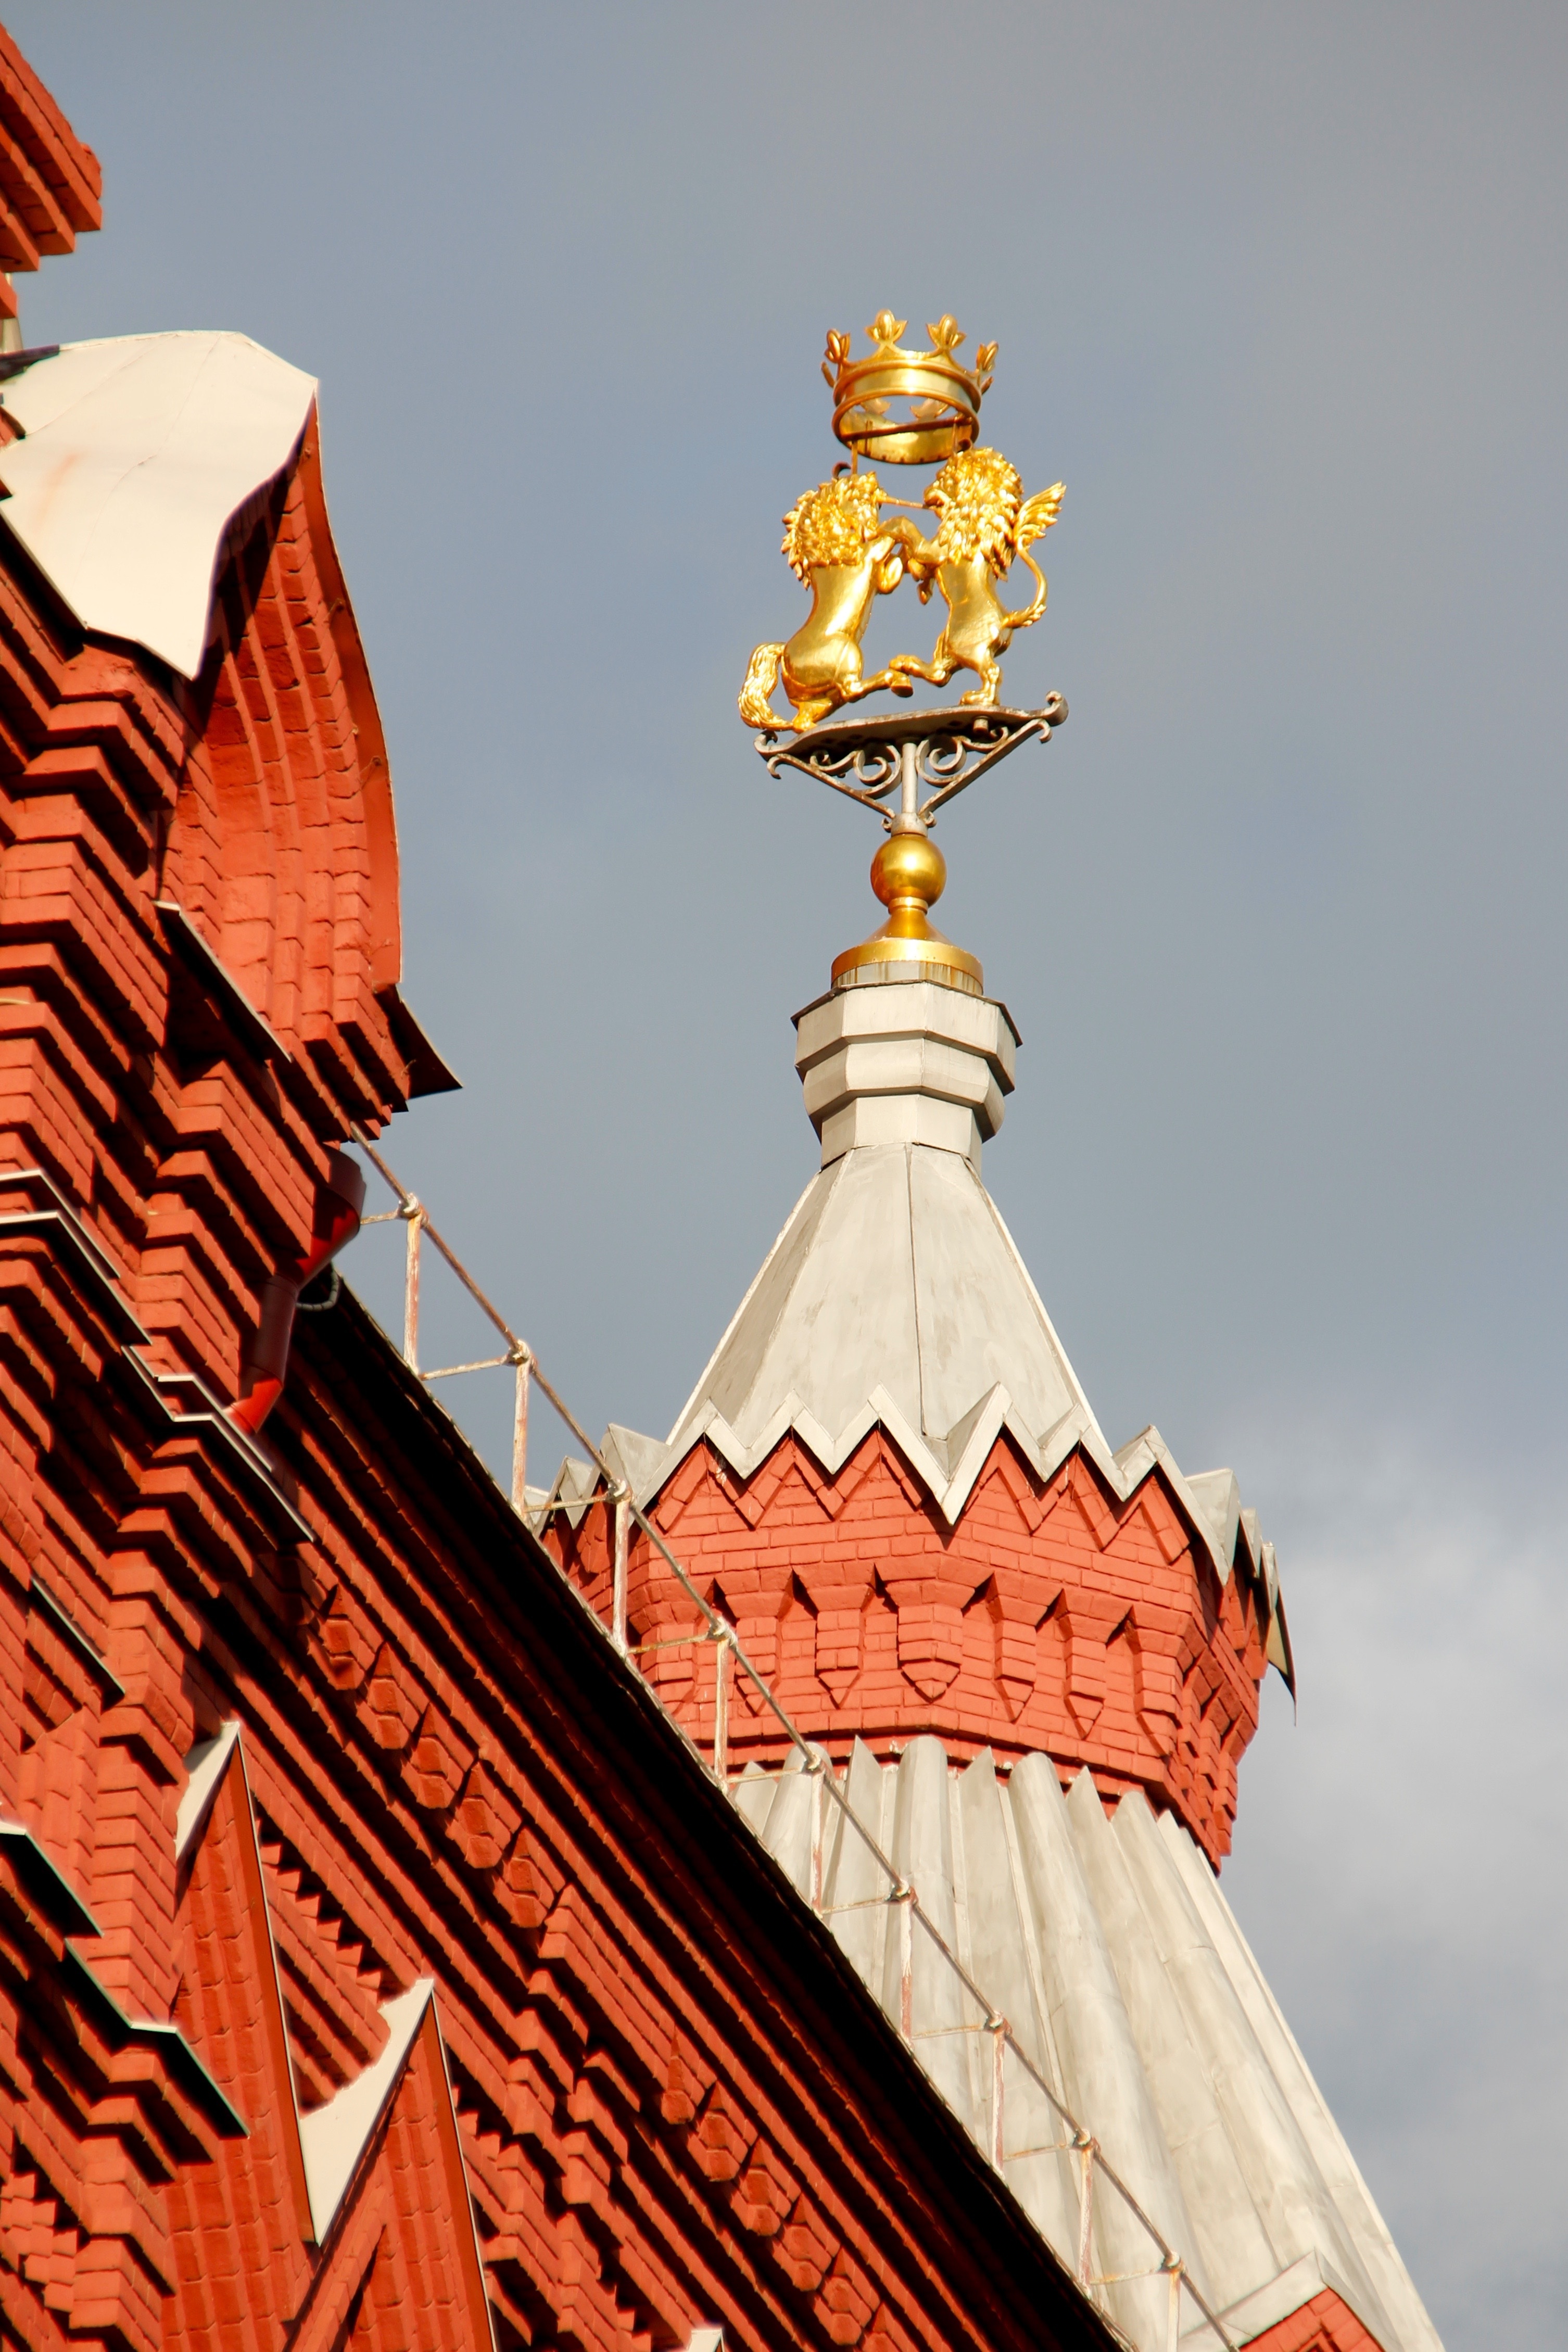
monument, statue, red, tower, landmark, facade, tourism, place of worship, old town, capital, temple, moscow, russia, historically, east, red square, soviet union